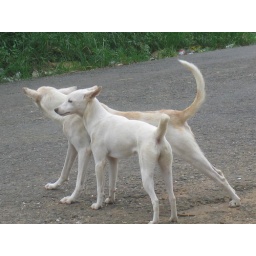
Cute dogs in the street